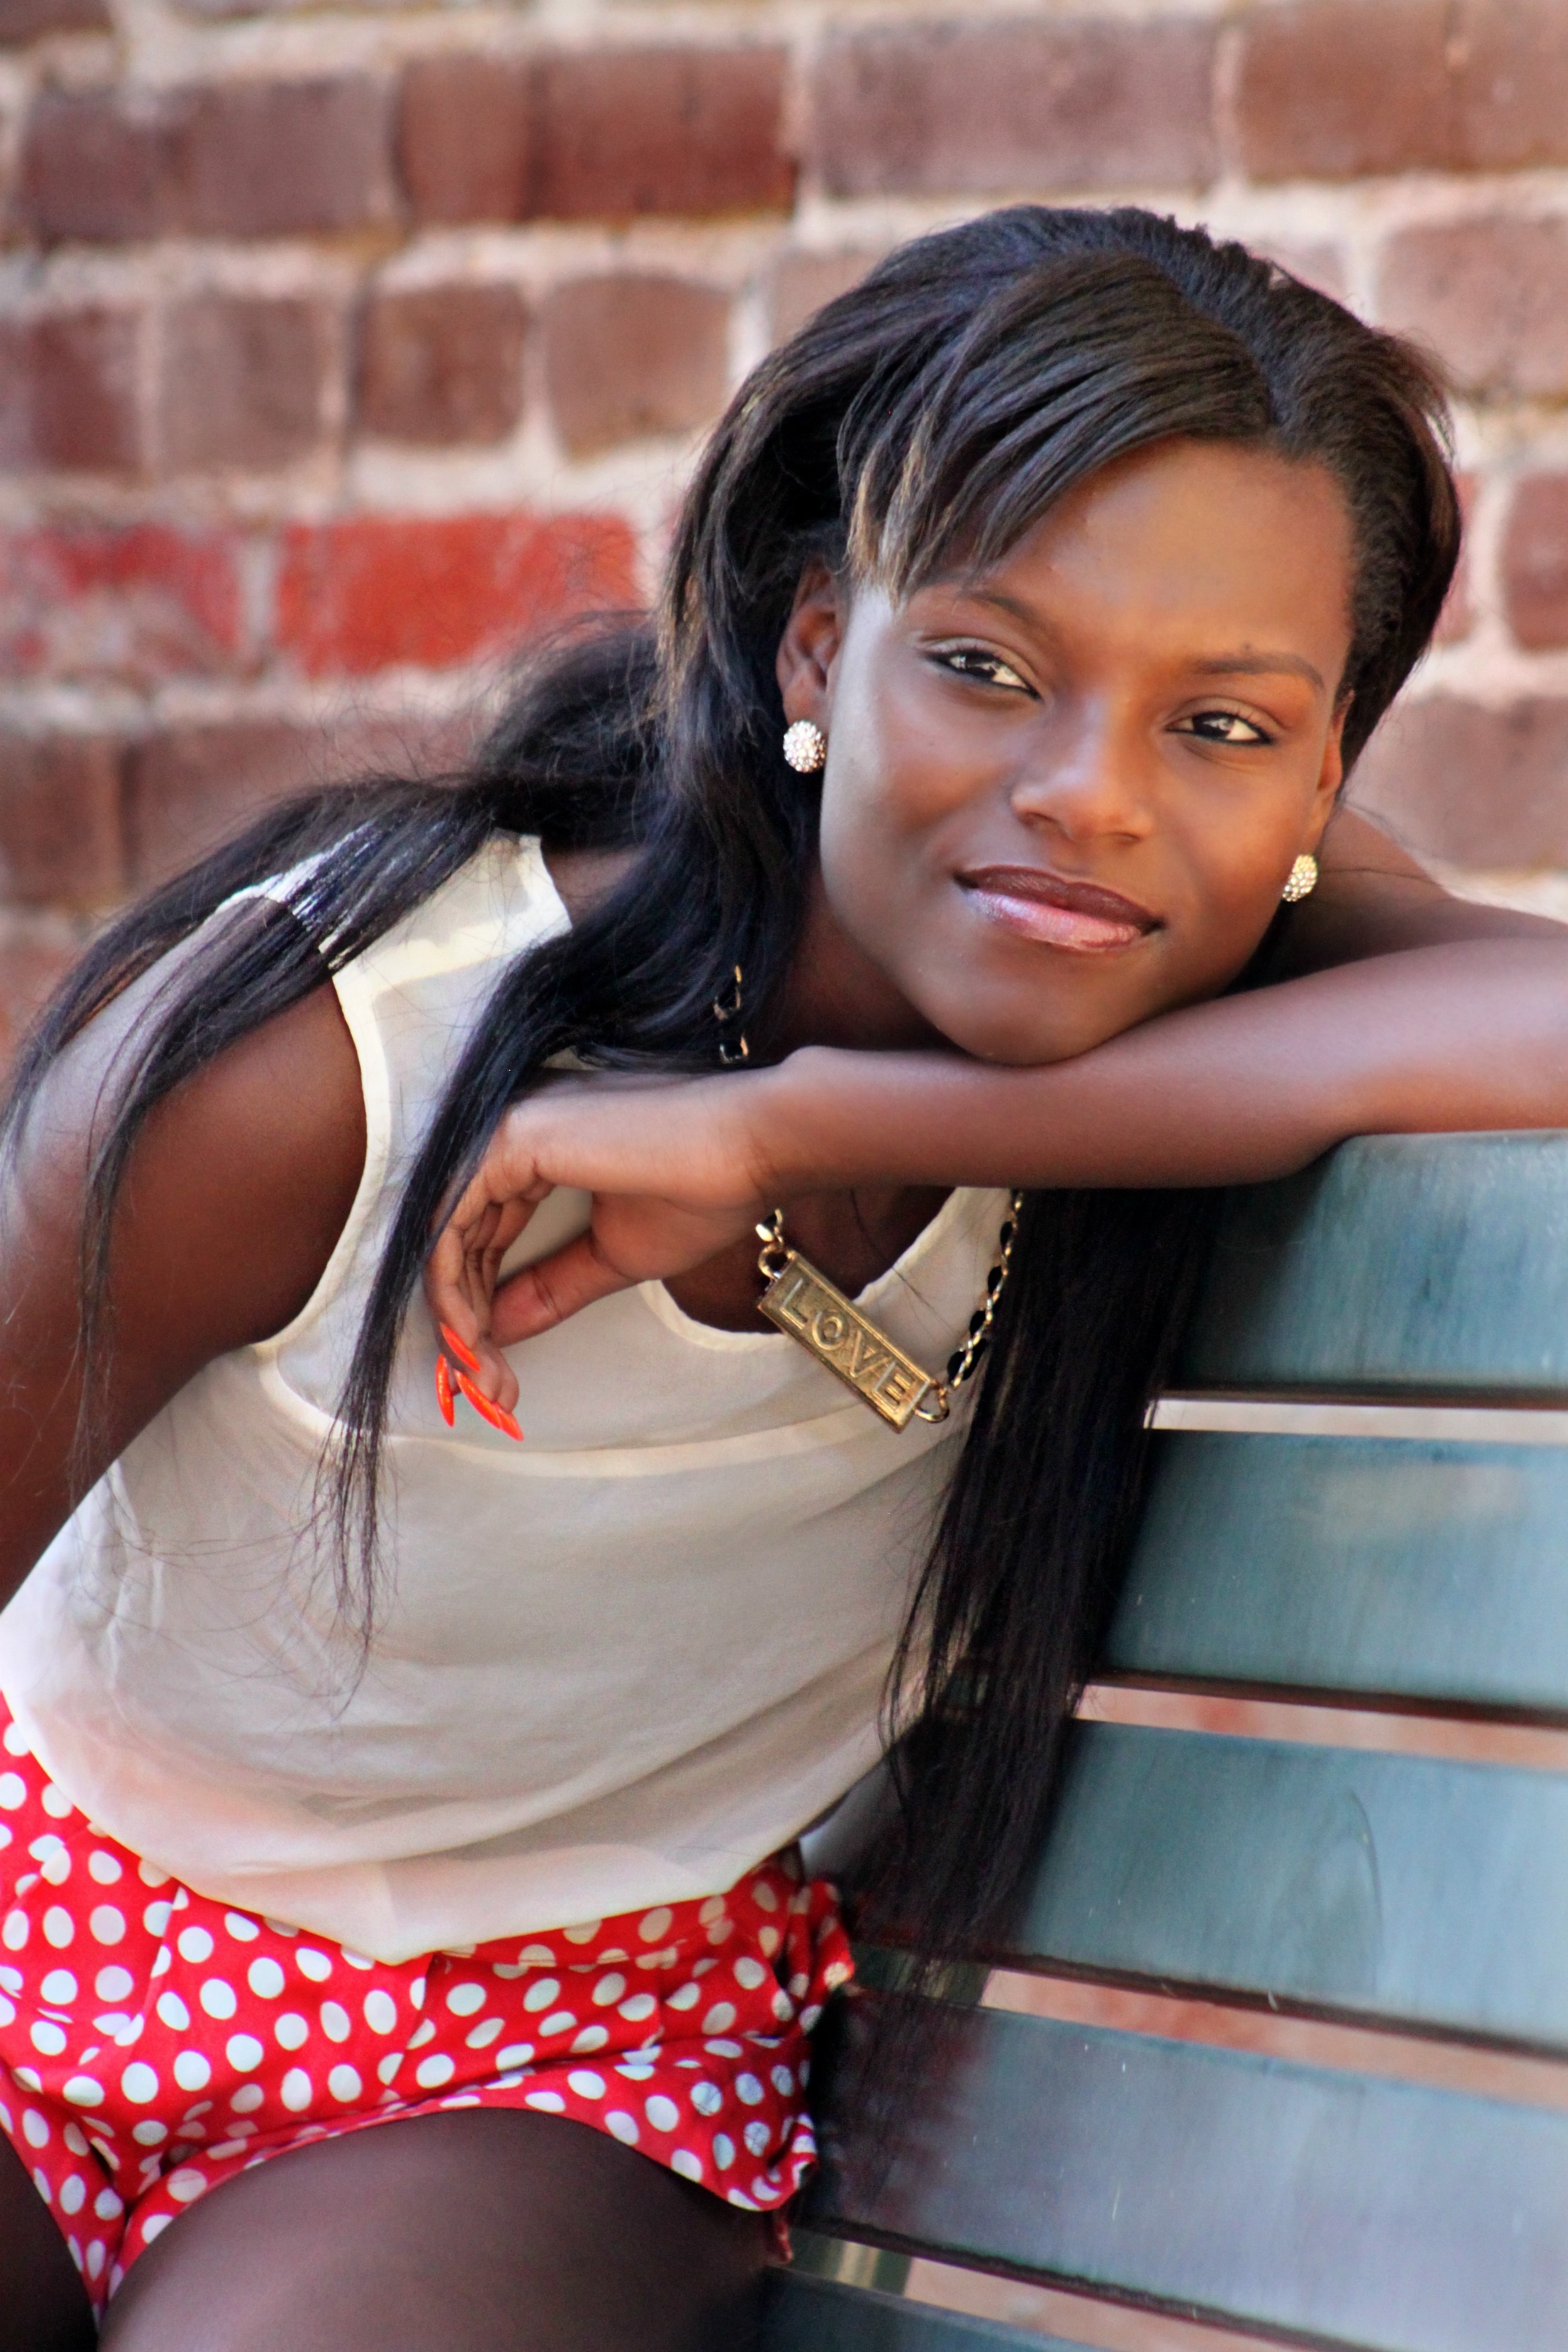
person, girl, woman, trunk, female, leg, model, clothing, lady, human body, beauty, beautiful, abdomen, photo shoot